History of FK Partizan

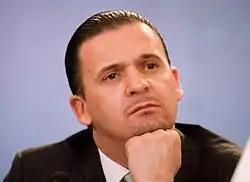
Former Partizan striker Predrag Mijatović.

Finally, in late August, 1946, the new Yugoslav league started, so Partizan played its first official match, beating Pobeda Skoplje with 1–0. Since the club had the highest ambitions from the very beginning, it attracted some of the best players from all over the country: Stjepan Bobek, Miroslav Brozović, Zlatko Čajkovski, Kiril Simonovski, Bela Palfi, Franjo Rupnik, Prvoslav Mihajlović, Aleksandar Atanacković, Miodrag Jovanović, Vladimir Firm, Ratko Čolić and Franjo Šoštarić. Prominent football expert Illés Spitz became the manager, and spent next 14 years on various positions in the club. His implementation of top European training methods and playing tactics, combined with technically gifted squad, proved essential in winning the first championship in debut season, along with the first cup title, thus the first Double winner in the country. The second championship title was won in 1948–49 season. Partizan played its home games on the old BSK stadium until 1949, when its own stadium was built on the same site and named JNA Stadium (Stadium of Yugoslav People's Army). In 1950, the club evolved from a football section of the Army into independent club under the umbrella organization JSD Partizan (Yugoslav Sports Association Partizan). The first club's president became Ratko Vujović. In 1953, the remaining formal connections between the club and the Army ceased. Although during the 1950s Partizan had a very strong squad, led by national team players like Bobek, Čajkovski, Miloš Milutinović, Marko Valok, Bruno Belin, Tomislav Kaloperović and Branko Zebec, the club had a long break without winning a championship, only winning cup titles in 1952, 1954 and 1957. Despite the absence of domestic titles, Partizan's great performances on high quality tournaments throughout Europe gained them significant continental reputation. On 4 September 1955, Partizan participated in the first ever European Cup match, in Lisbon against Sporting. The final result was 3–3, with Milutinović becoming the first scorer in a most prestigious club competition in Europe.